Chaparral Cars

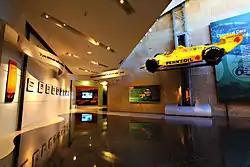
Museum entrance to the Chaparral display

The most unusual Chaparral was the 2J. On the chassis' sides bottom edges were articulated Lexan plastic skirts that sealed against the ground (a technology that would later appear in Formula One). Two fans adapted from a military tank engine were housed at the rear, driven by a single two-stroke twin-cylinder engine. The skirting produced a zone within which the fans could create a vacuum producing downforce on the order of 1.25 to 1.50 g when the car was fully loaded (fuel, oil, coolant). Tremendous gripping power and greater maneuverability at all speeds were produced.